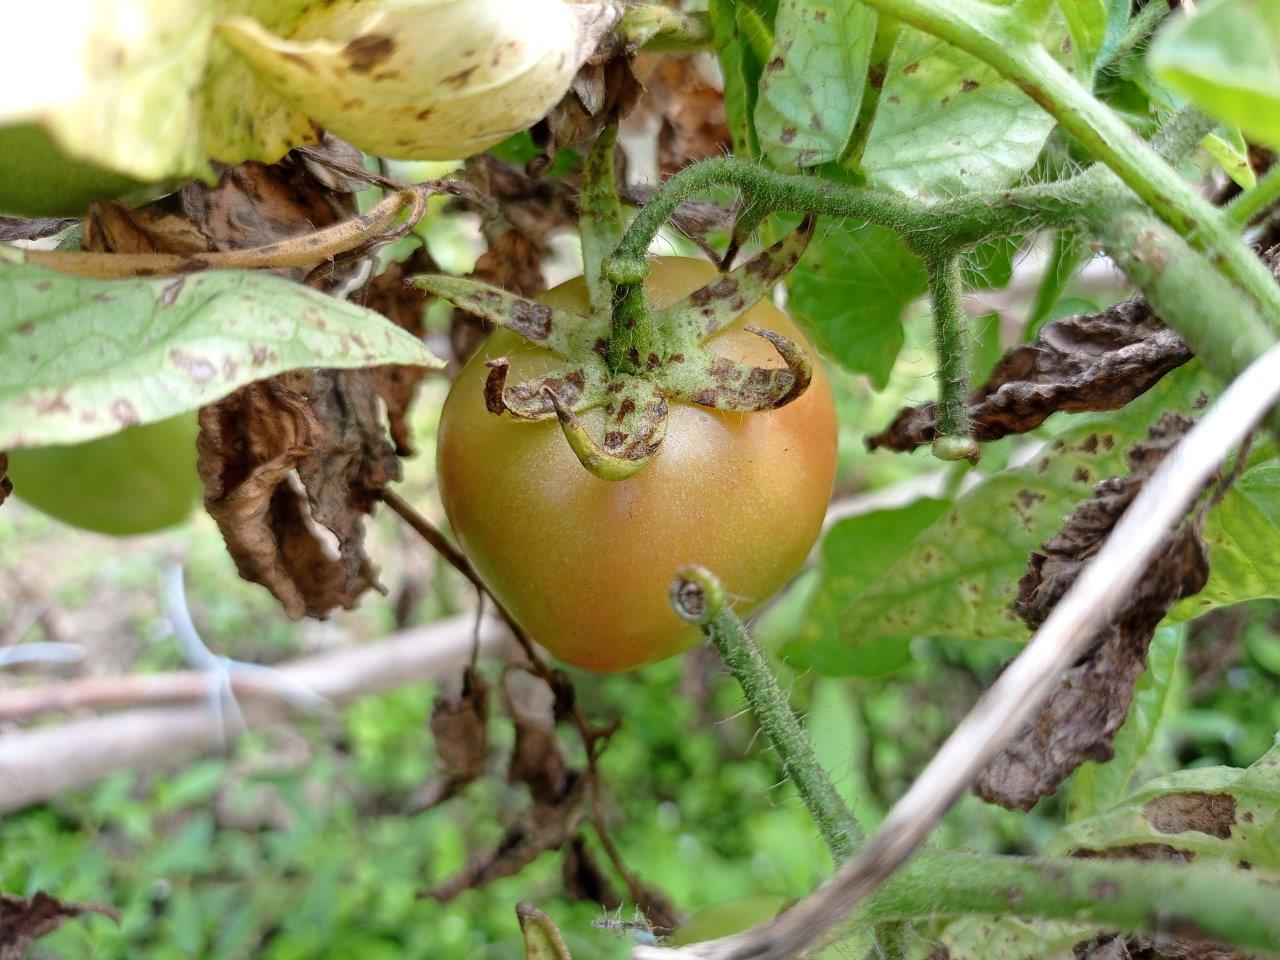
Maturity: Mature